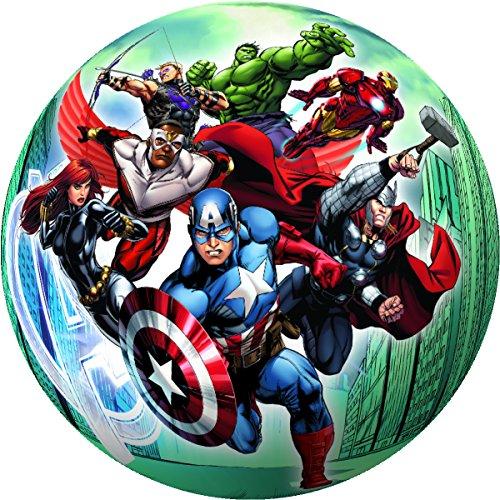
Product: Hedstrom Avengers Assemble Playball Party Pack, Size Large, 8 Balls
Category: Toys & Games | Sports & Outdoor Play | Kickball & Playground Balls
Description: Eight- 9" playballs.
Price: $32.75
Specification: ProductDimensions:10x10x10inches|ItemWeight:3.52ounces|ShippingWeight:2.1pounds(Viewshippingratesandpolicies)|DomesticShipping:ItemcanbeshippedwithinU.S.|InternationalShipping:ThisitemcanbeshippedtoselectcountriesoutsideoftheU.S.LearnMore|ASIN:B01DQGOB36|Itemmodelnumber:54-484841-8P|Manufacturerrecommendedage:36months-15years